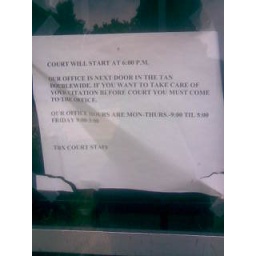
Our office is next door in the tan doublewide. Nowhere but Small Town, Texas.